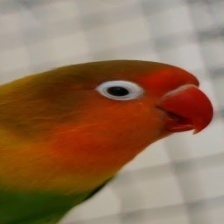
Species: ROSY FACED LOVEBIRD
Scientific name: AGAPORNIS ROSEICOLLIS